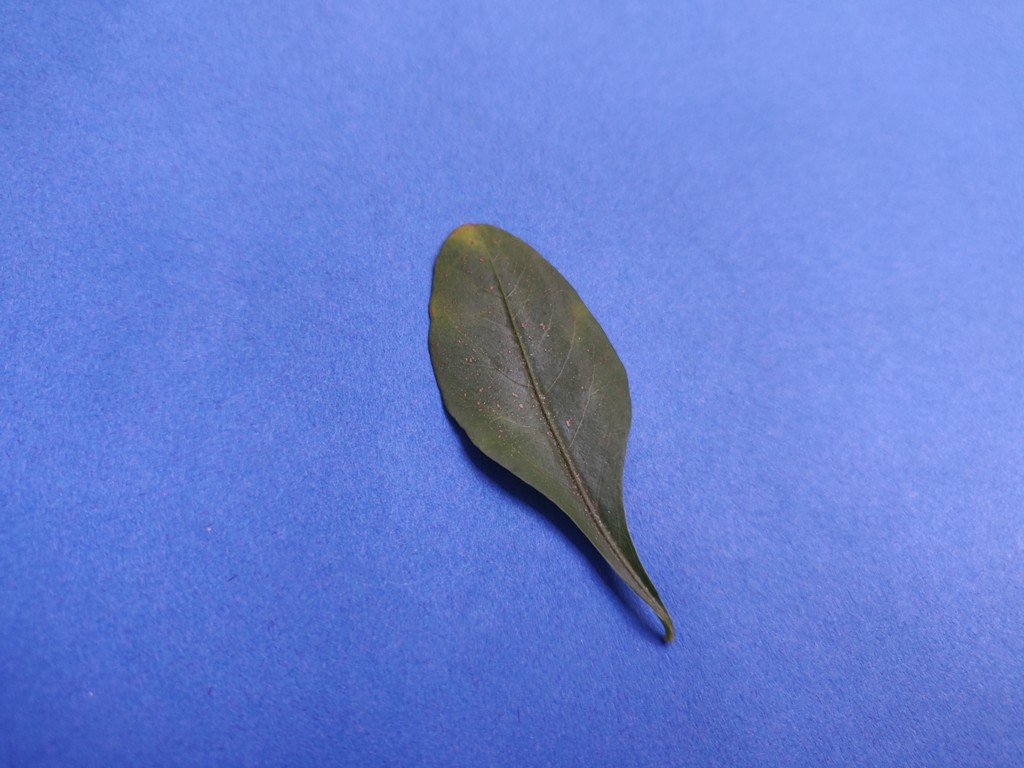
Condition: Unhealthy
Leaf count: single
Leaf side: front